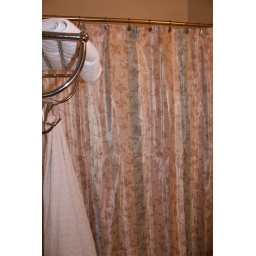
New (clearance) shower curtain and new rugs go a long way in making the bathroom feel like my own.